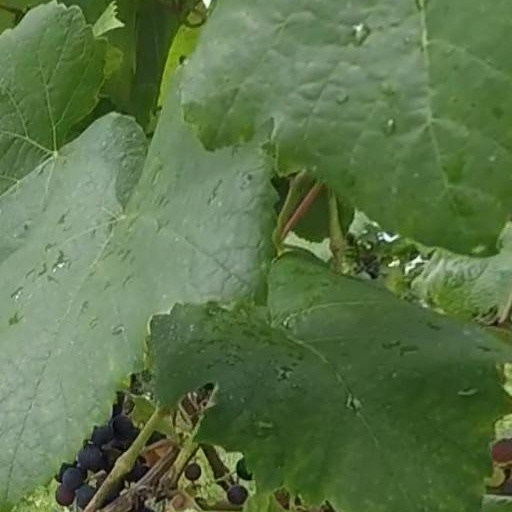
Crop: grape